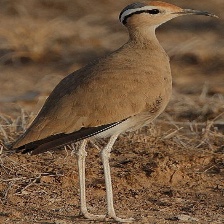
Species: BURCHELLS COURSER
Scientific name: CURSORIUS RUFUS